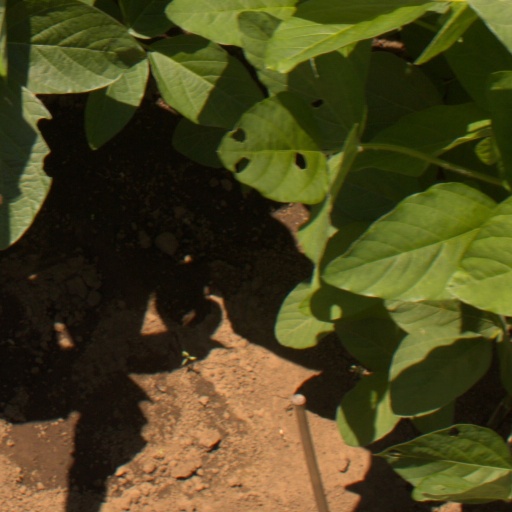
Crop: soybean